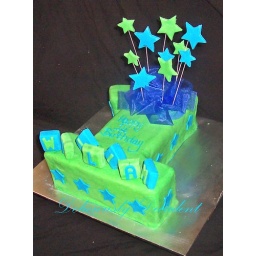
building block one in green